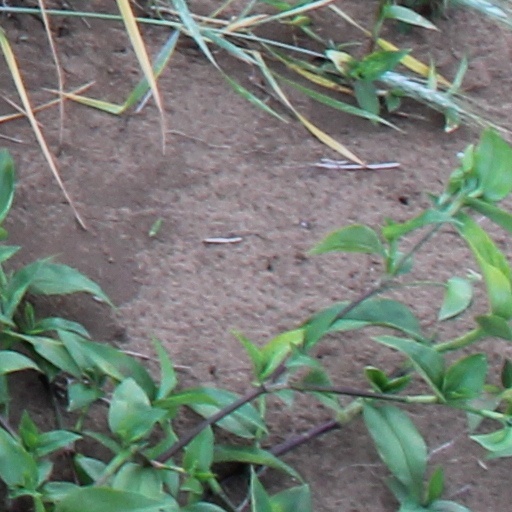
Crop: wheat